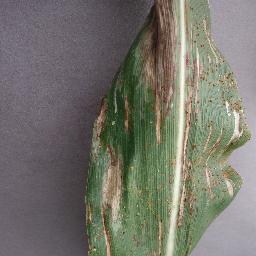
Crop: corn
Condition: (maize)_northern_blight